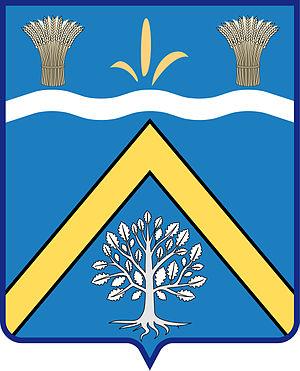
Blason de la commune de Bazoches sur le Betz, Loiret, France